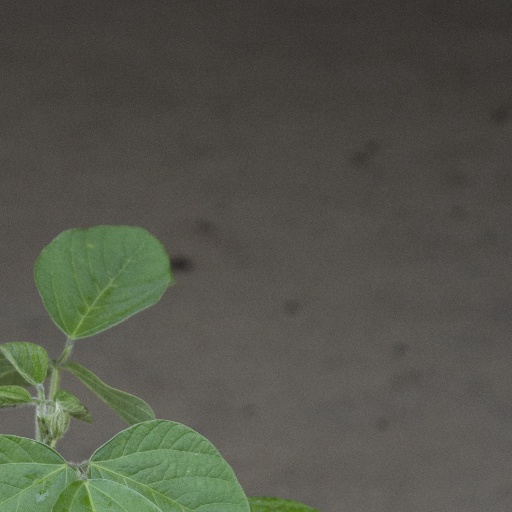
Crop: soybean